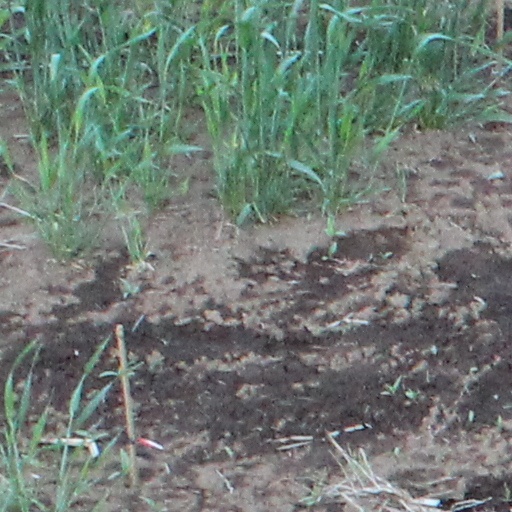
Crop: wheat